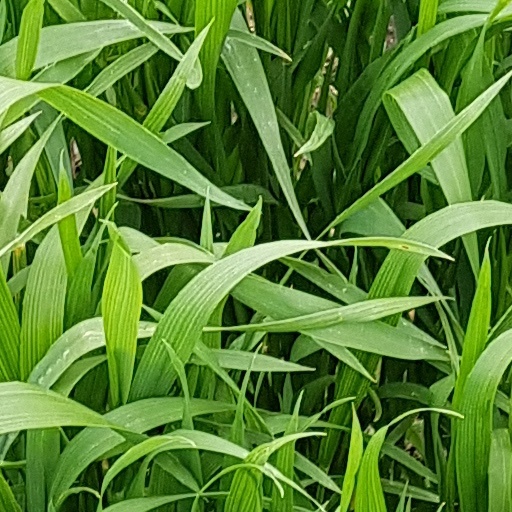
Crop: wheat